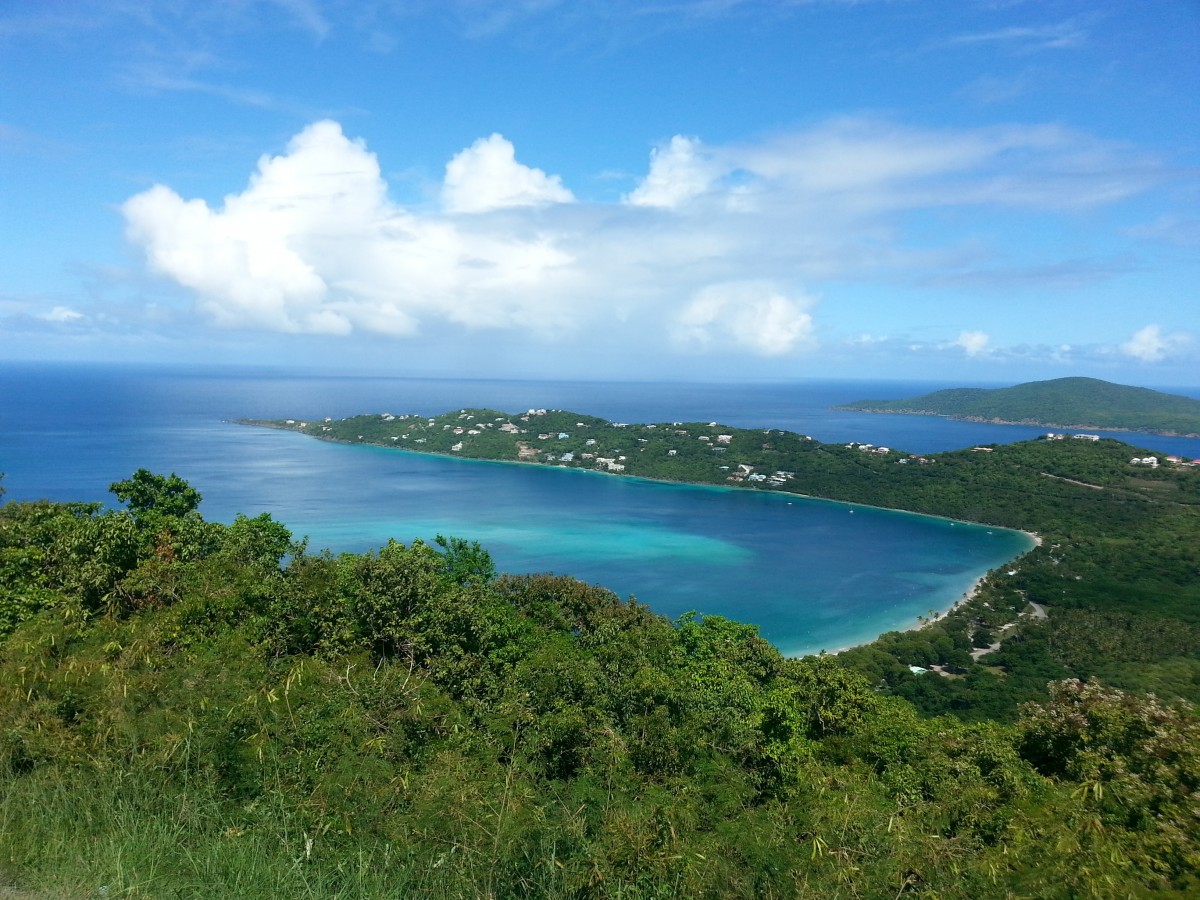
Tags: coast, ocean, horizon, shore, lake, lagoon, bay, island, reservoir, terrain, body of water, habitat, ecosystem, cape, landform